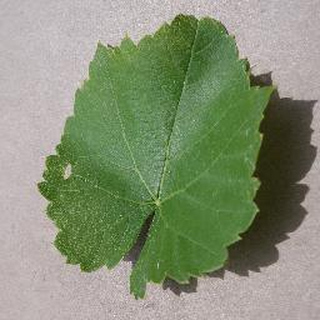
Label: healthy_grape